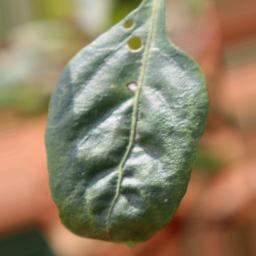
Label: healthy